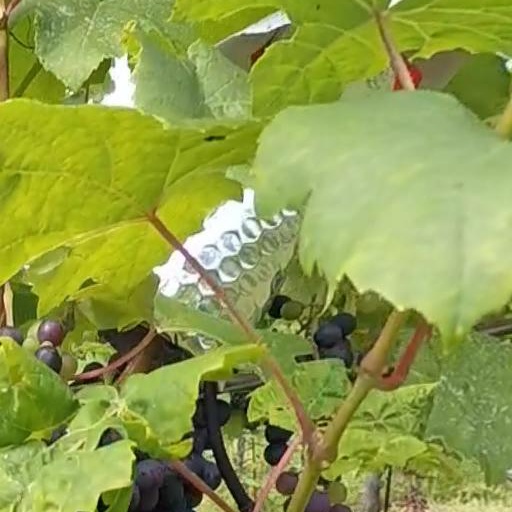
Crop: grape